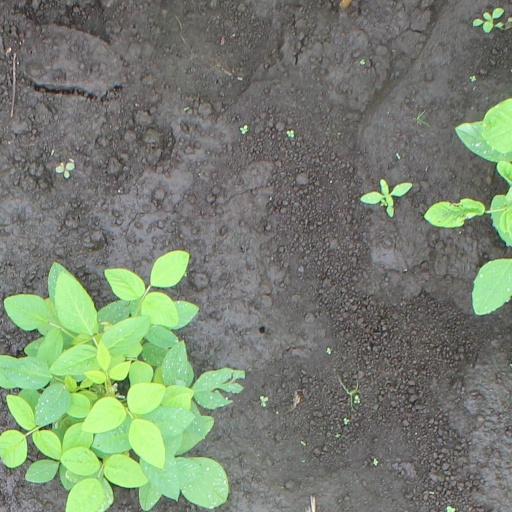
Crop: soybean